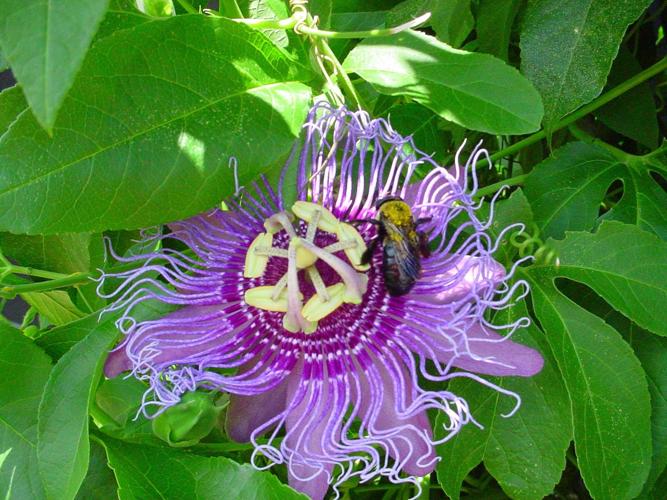
Label: passion flower